South Bay Galleria

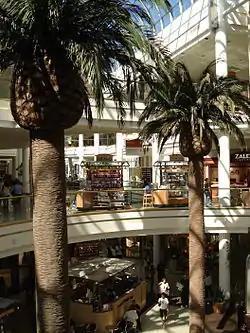

South Bay Galleria, formerly named Galleria at South Bay, is a shopping mall located in Redondo Beach, California, United States. It is anchored by Macy's, Kohl's, Q, Wonder of Dinosaurs, and a 16-screen AMC Theatres multiplex.